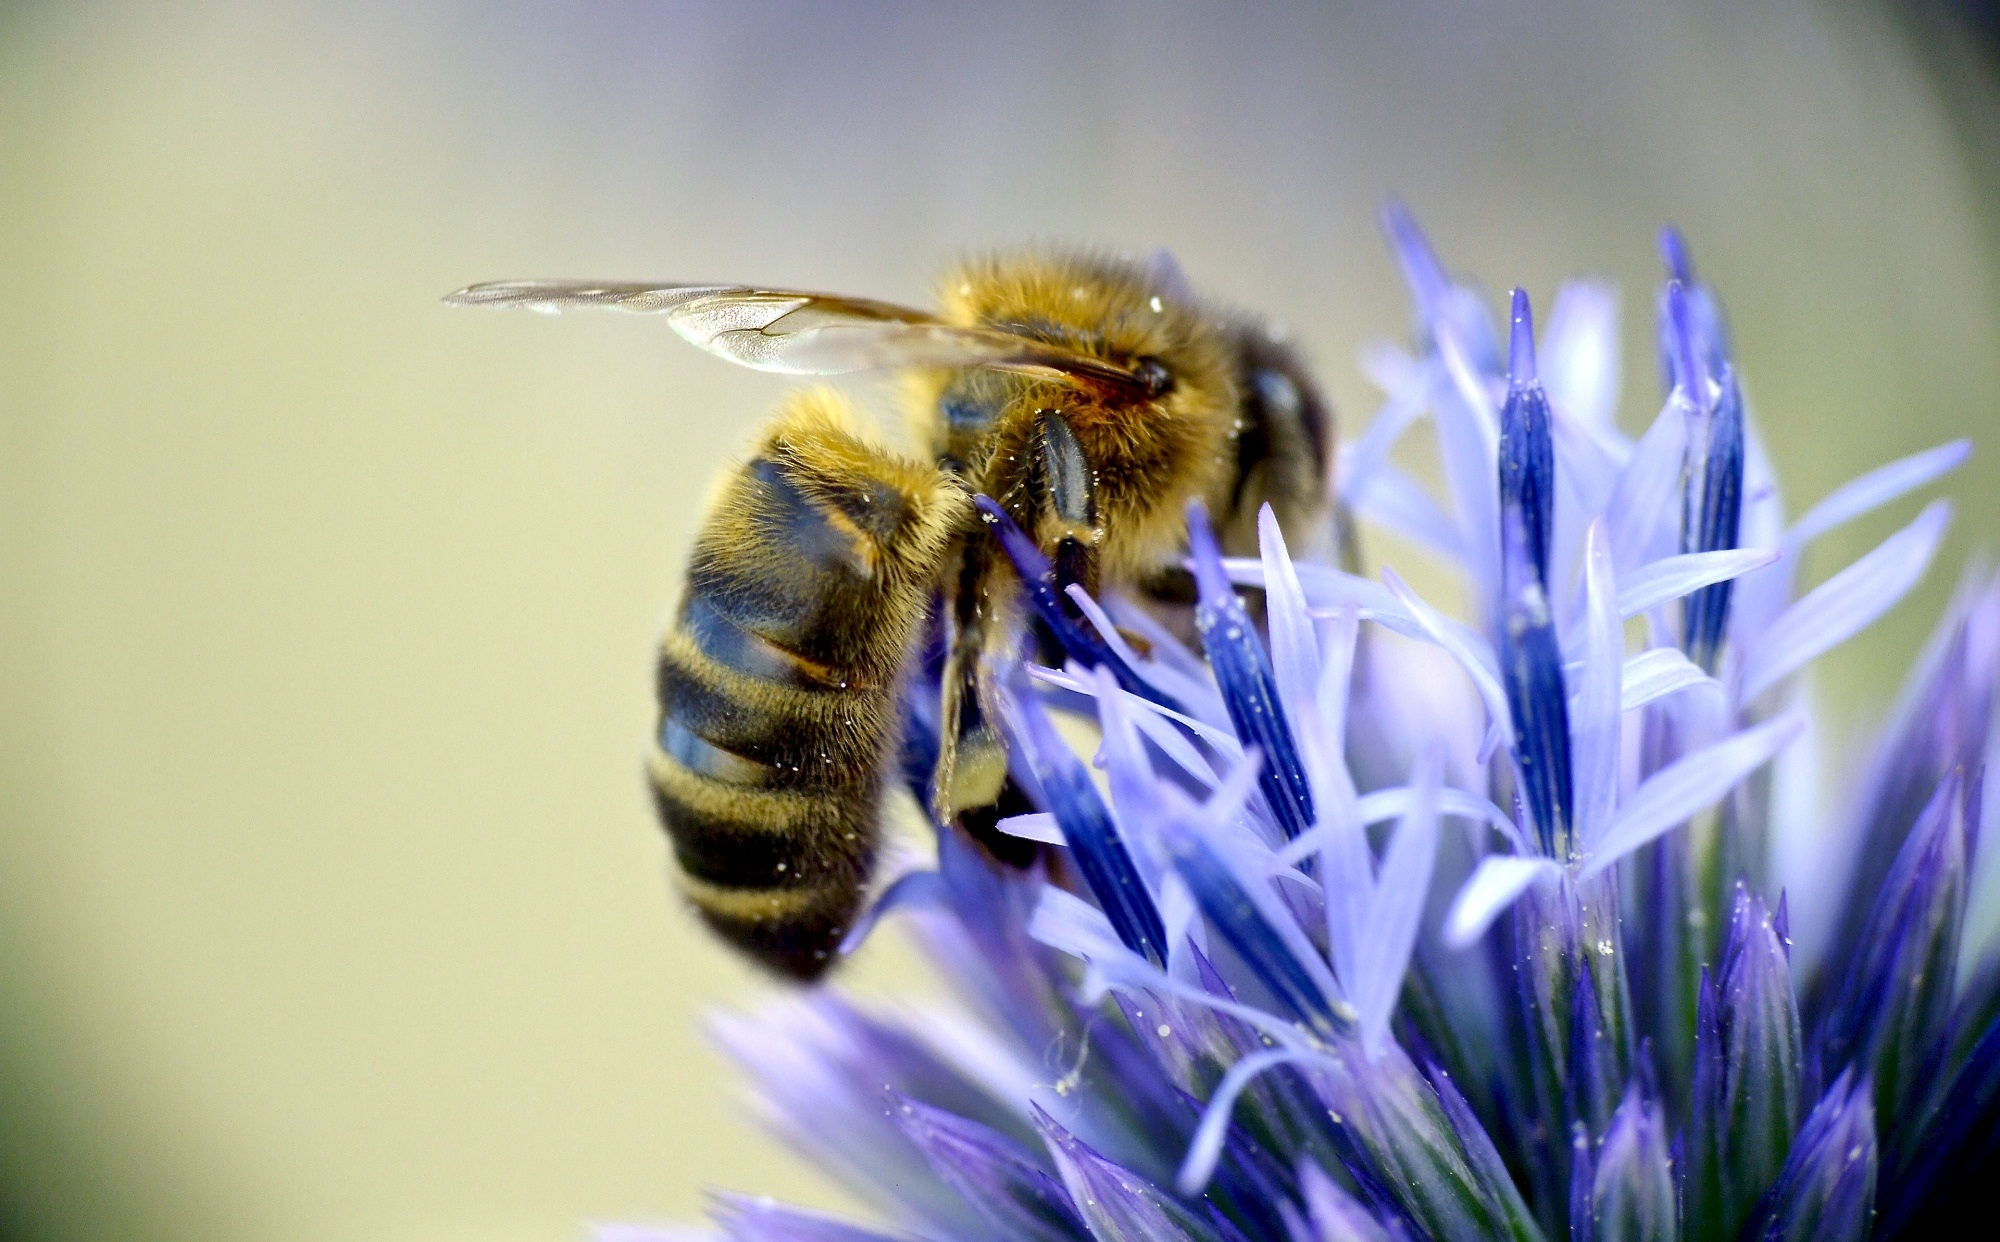
nature, blossom, plant, photography, flower, petal, bloom, wildlife, pollen, pollination, insect, macro, bug, blue, flora, fauna, invertebrate, close up, wings, bee, nectar, macro photography, honey bee, pollinator, rubus fruticosus, membrane winged insect, european honeybee